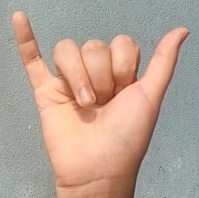
ASL sign: Y